Mrouzia

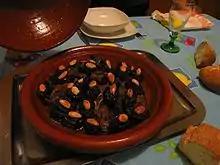
Mrouzia tajine

Mrouzia, is one of the most important dishes of Moroccan cuisine . The plate is also known as m'assal in Rabat. It is a sweet and salty meat tajine, combining a ras el hanout blend of spices with honey, cinnamon and almonds.